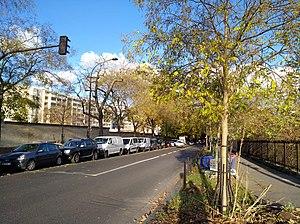
Avenue du Général Michel Bizot, dans le 12e arrondissement de Paris.